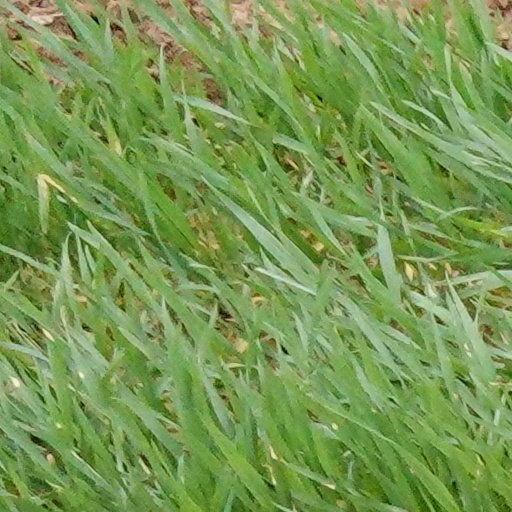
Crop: wheat